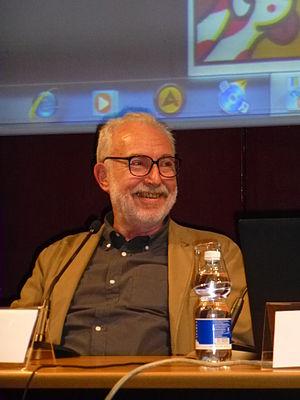
Altan, de son vrai nom Francesco Tullio-Altan, est un auteur de bande dessinée italien, né le 30 septembre 1942 à Trévise.